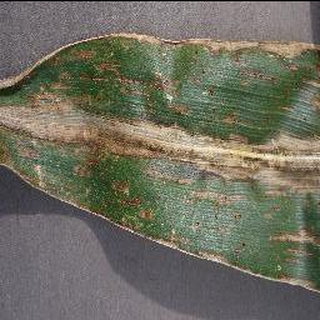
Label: corn_cercospora_leaf_spot